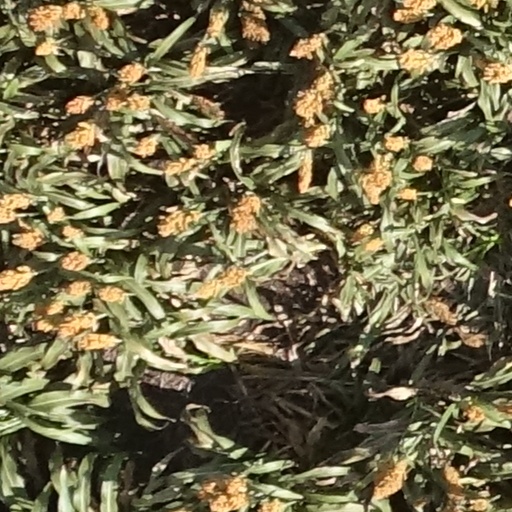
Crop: sorghum